Humanitarian daily ration

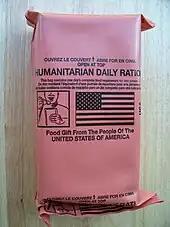
A modern humanitarian daily ration

Humanitarian daily rations (HDRs, "humrats") are food rations manufactured in the United States intended to be supplied to civilians and other non-military personnel in humanitarian crises.